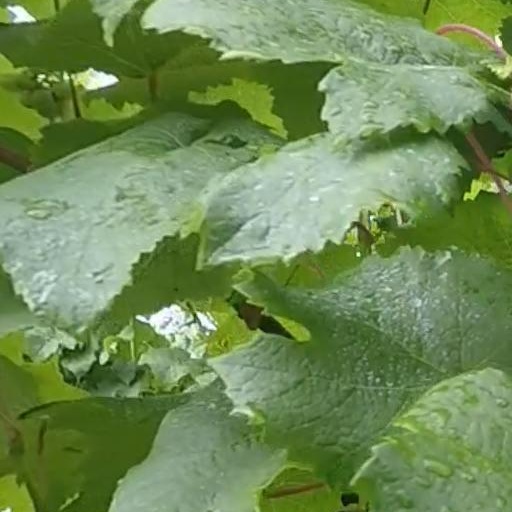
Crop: grape